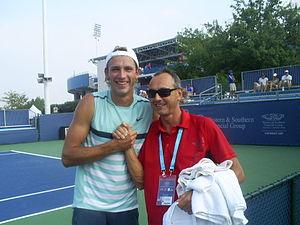
Łukasz Kubot, né le 16 mai 1982 à Bolesławiec, est un joueur de tennis professionnel polonais.